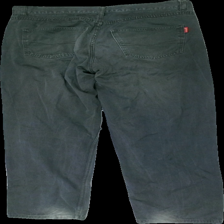
View: back
Type: Jeans
Category: Men
Brand: Not in the list
Brand text on label: discipline
Colors: Grey
Material: 1005 cotton
Cut: Regular
Size: 52
Season: All
Trend: Denim
Stains: Minor
Holes: Major
Damage: fläck
Damage location: middle right
Damage 2: skvada längst ner
Damage 2 location: bottom center
Price range: <50
Recommended usage: Export
Description: grå jeans, fläck fram och skavda längst ner vid båda fötterna